Juan Mencarini Pierotti

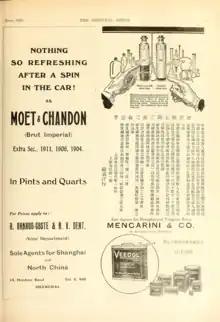
Advertisement of Veedol oil, crediting Mencarini & Co. as "sole agents for Shanghai and Yangtsze ports". Published in "Oriental Motor," vol. 2, no.3, June 1920

After voluntarily resigning from the Customs Service in 1912, Mencarini registered an import-export company, Mencarini & Co. (Chinese name 綿義 Mián yì) in Shanghai. Moreover, between 1912 and 1916 he acted as commercial attaché for the Spanish consulate in Shanghai. Over the following years, Mencarini is also credited in official records as owner or partner in different business: raw and manufactured cotton, gold (The National Trading Association Ltd.), real estate and finances (Staple, Wares, Real Estates & Stock Exchange Ltd.).